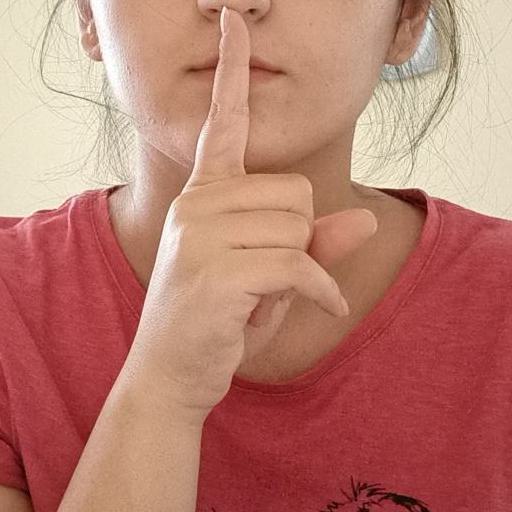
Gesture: mute